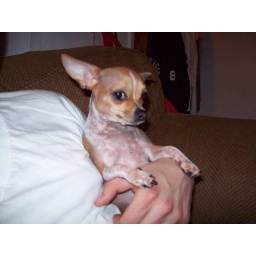
Persephone held in a sitting position by her Daddy on the living room couch